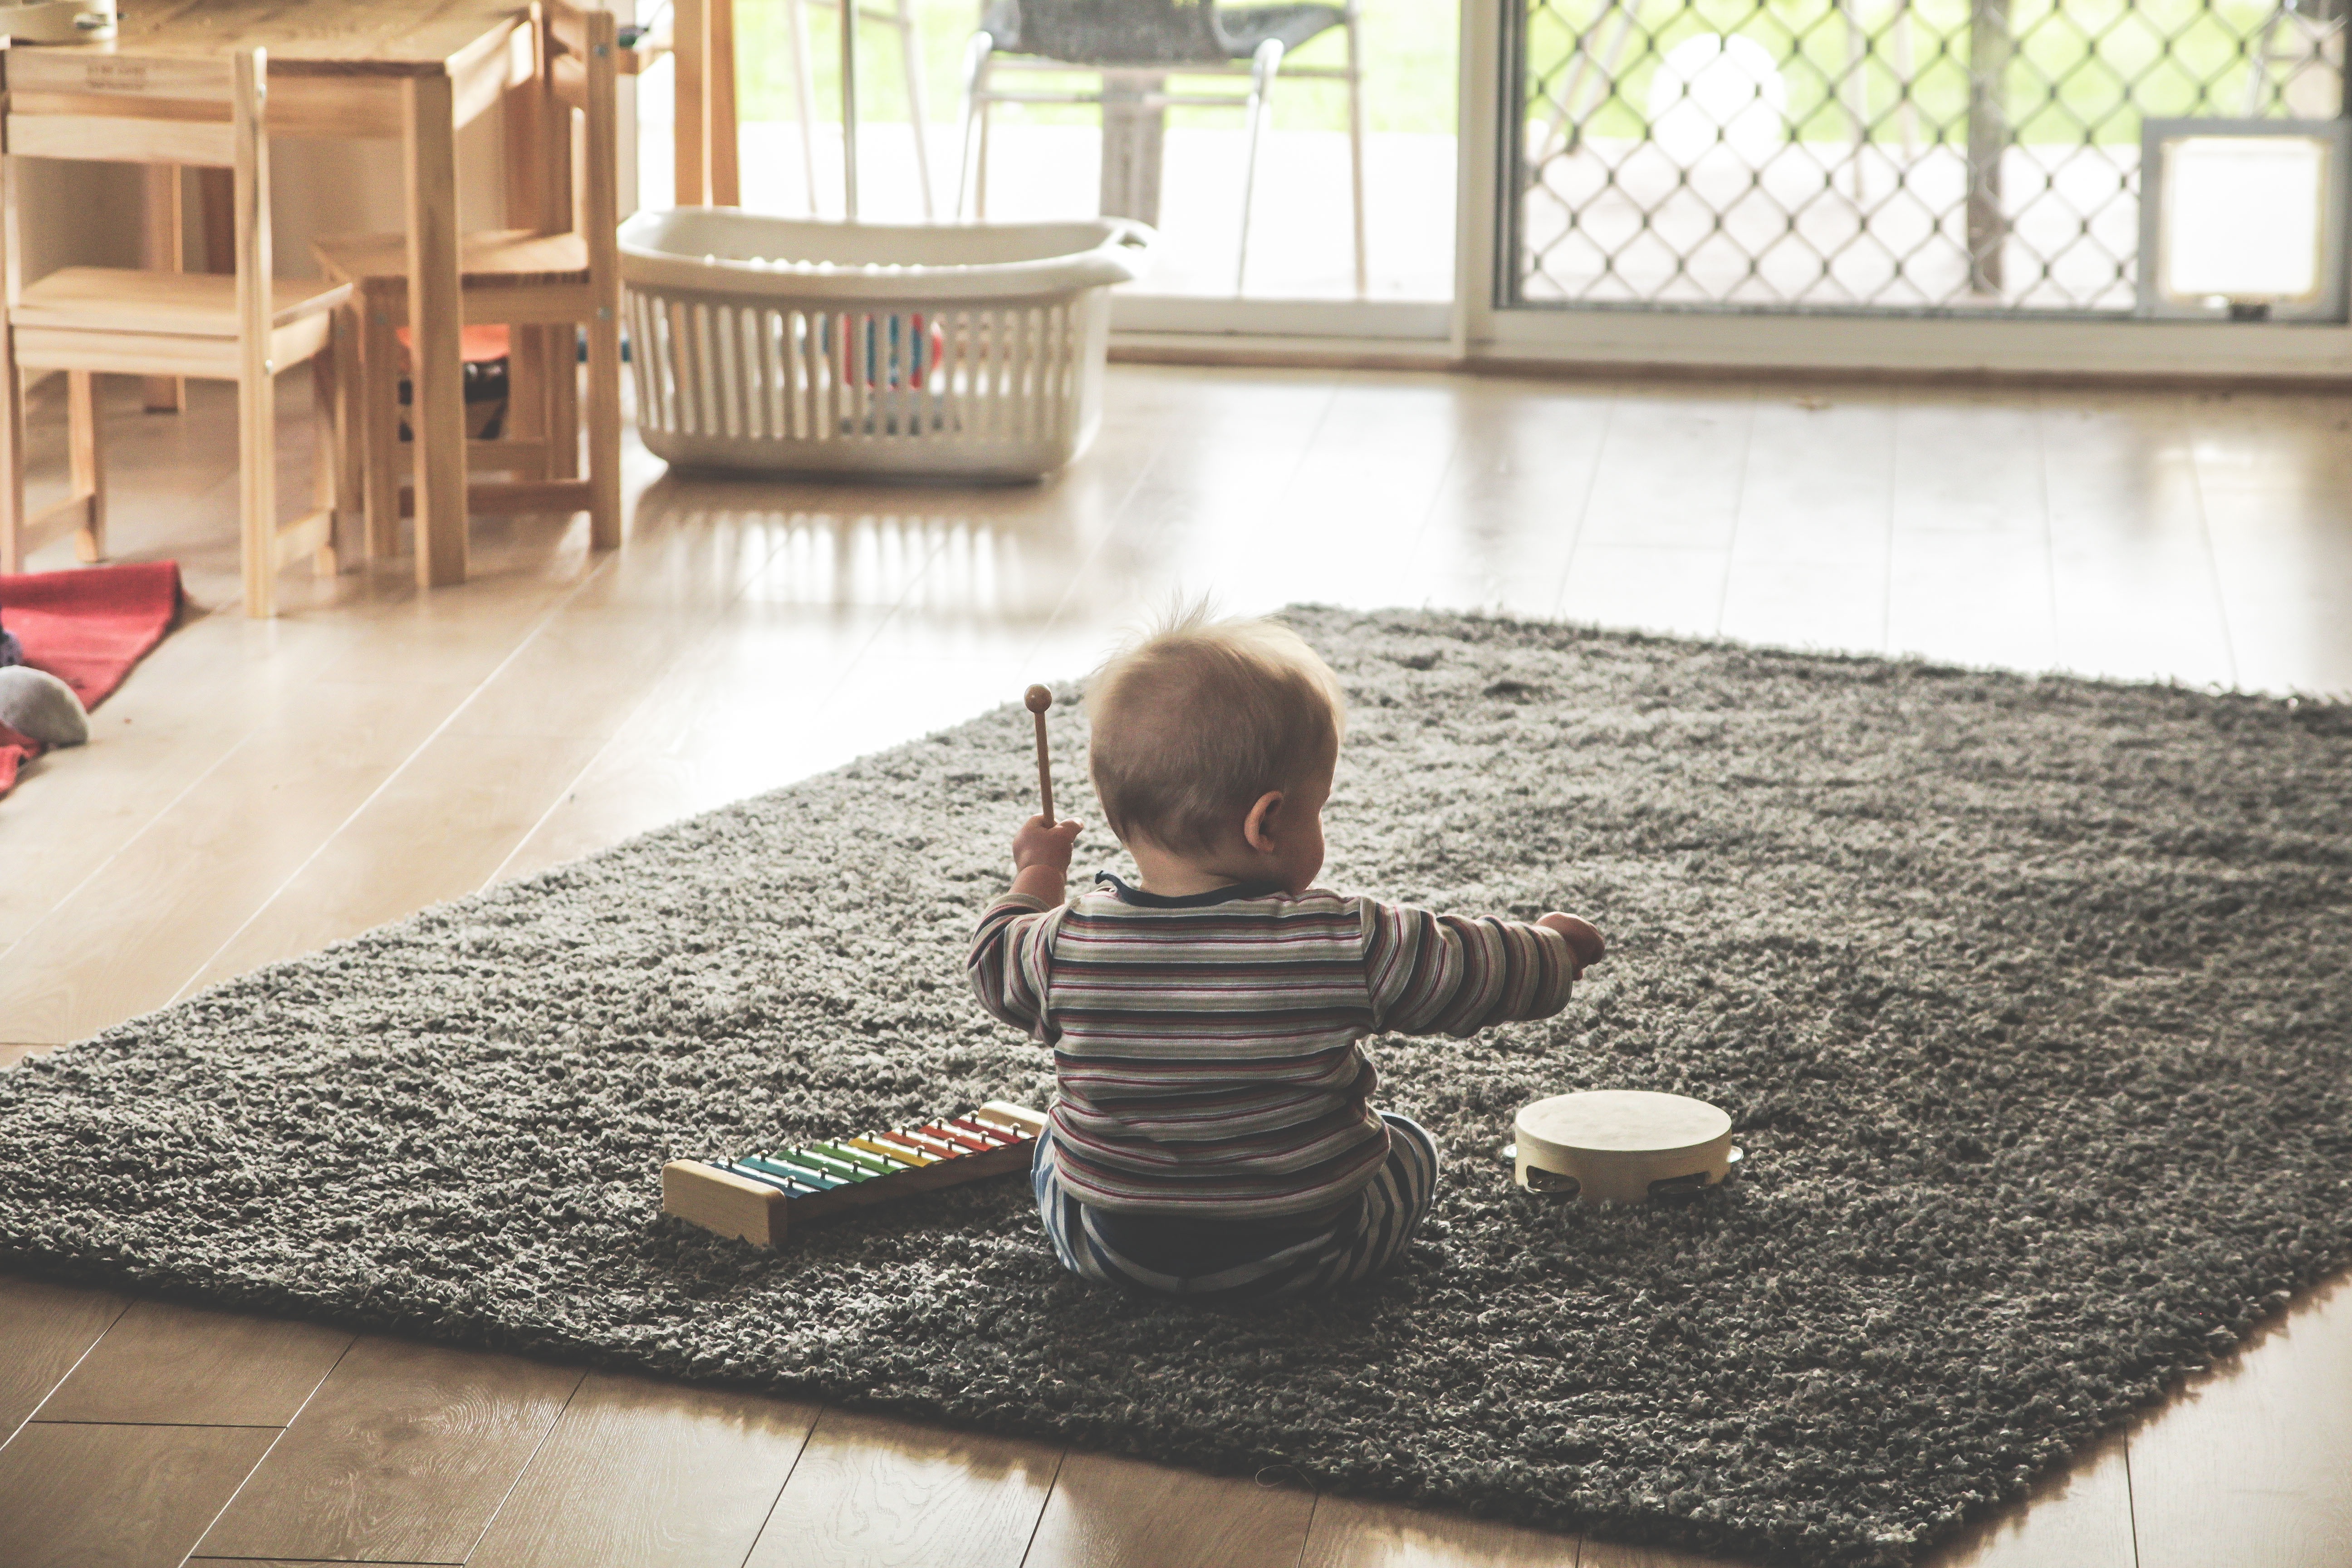
music, play, floor, boy, band, instrument, sitting, backyard, child, playing, musician, toy, baby, percussion, kids, children, fun, happy, toddler, musical, little, sound, conduct, tambourine, xylophone, flooring, human positions